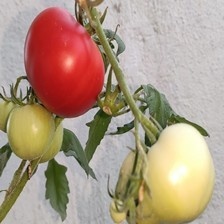
Label: tomato